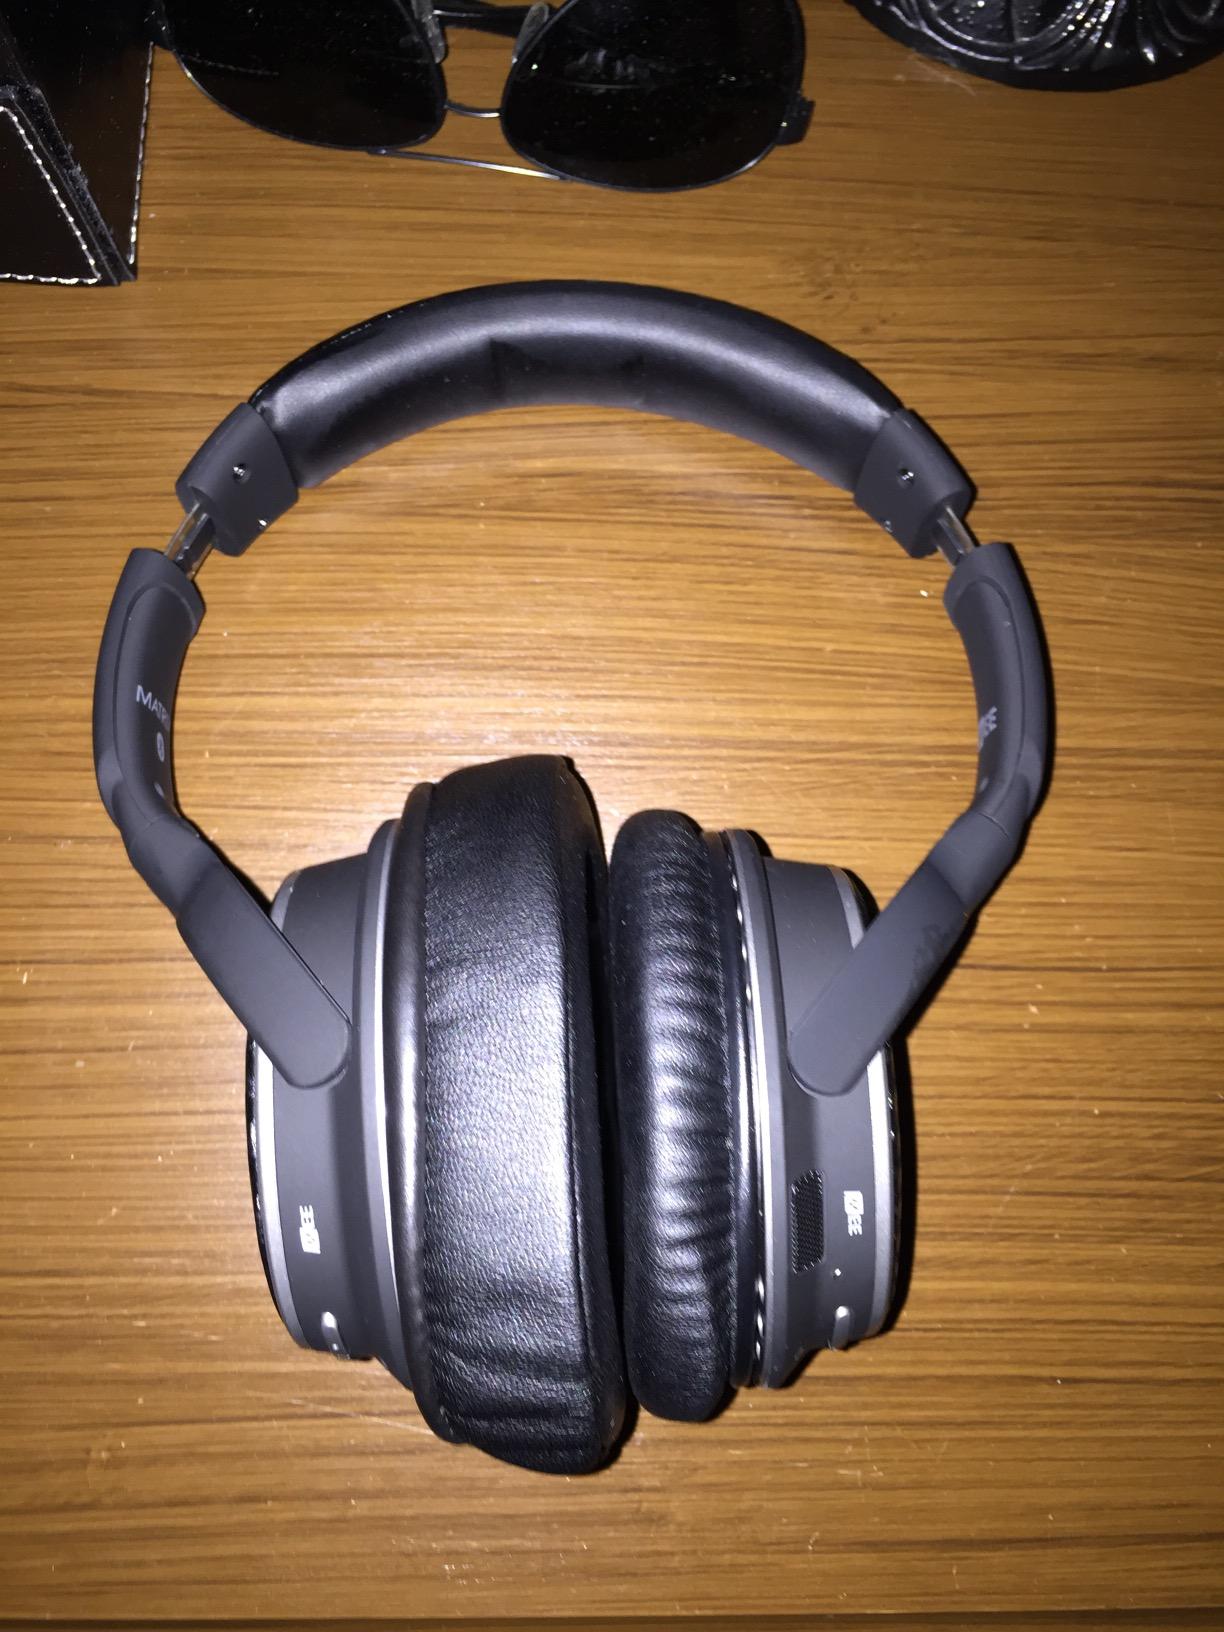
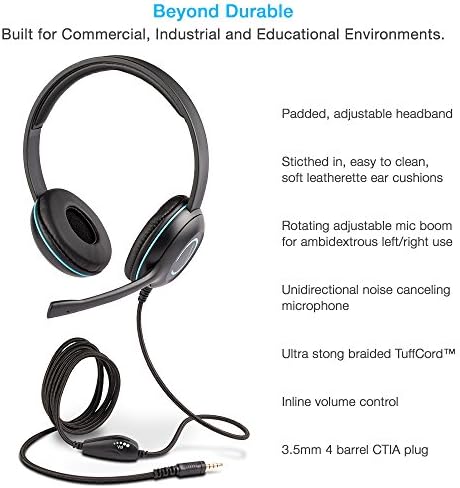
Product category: headphones
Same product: no